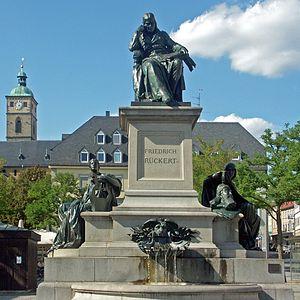
Friedrich Johann Michael Rückert est un poète, traducteur, orientaliste et professeur allemand, auteur prolifique de poèmes lyriques, de poèmes pour almanach, d’aphorismes, de chansons enfantines, de contes et d’épopées historiques et bibliques, et d’autre part de traductions ou transpositions d’œuvres des littératures orientales, principalement arabe et persane.